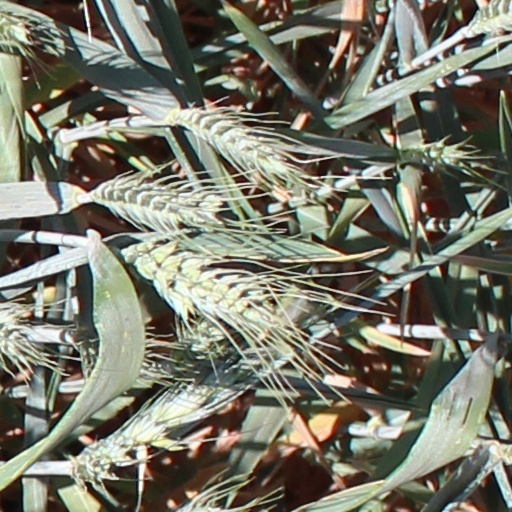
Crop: wheat